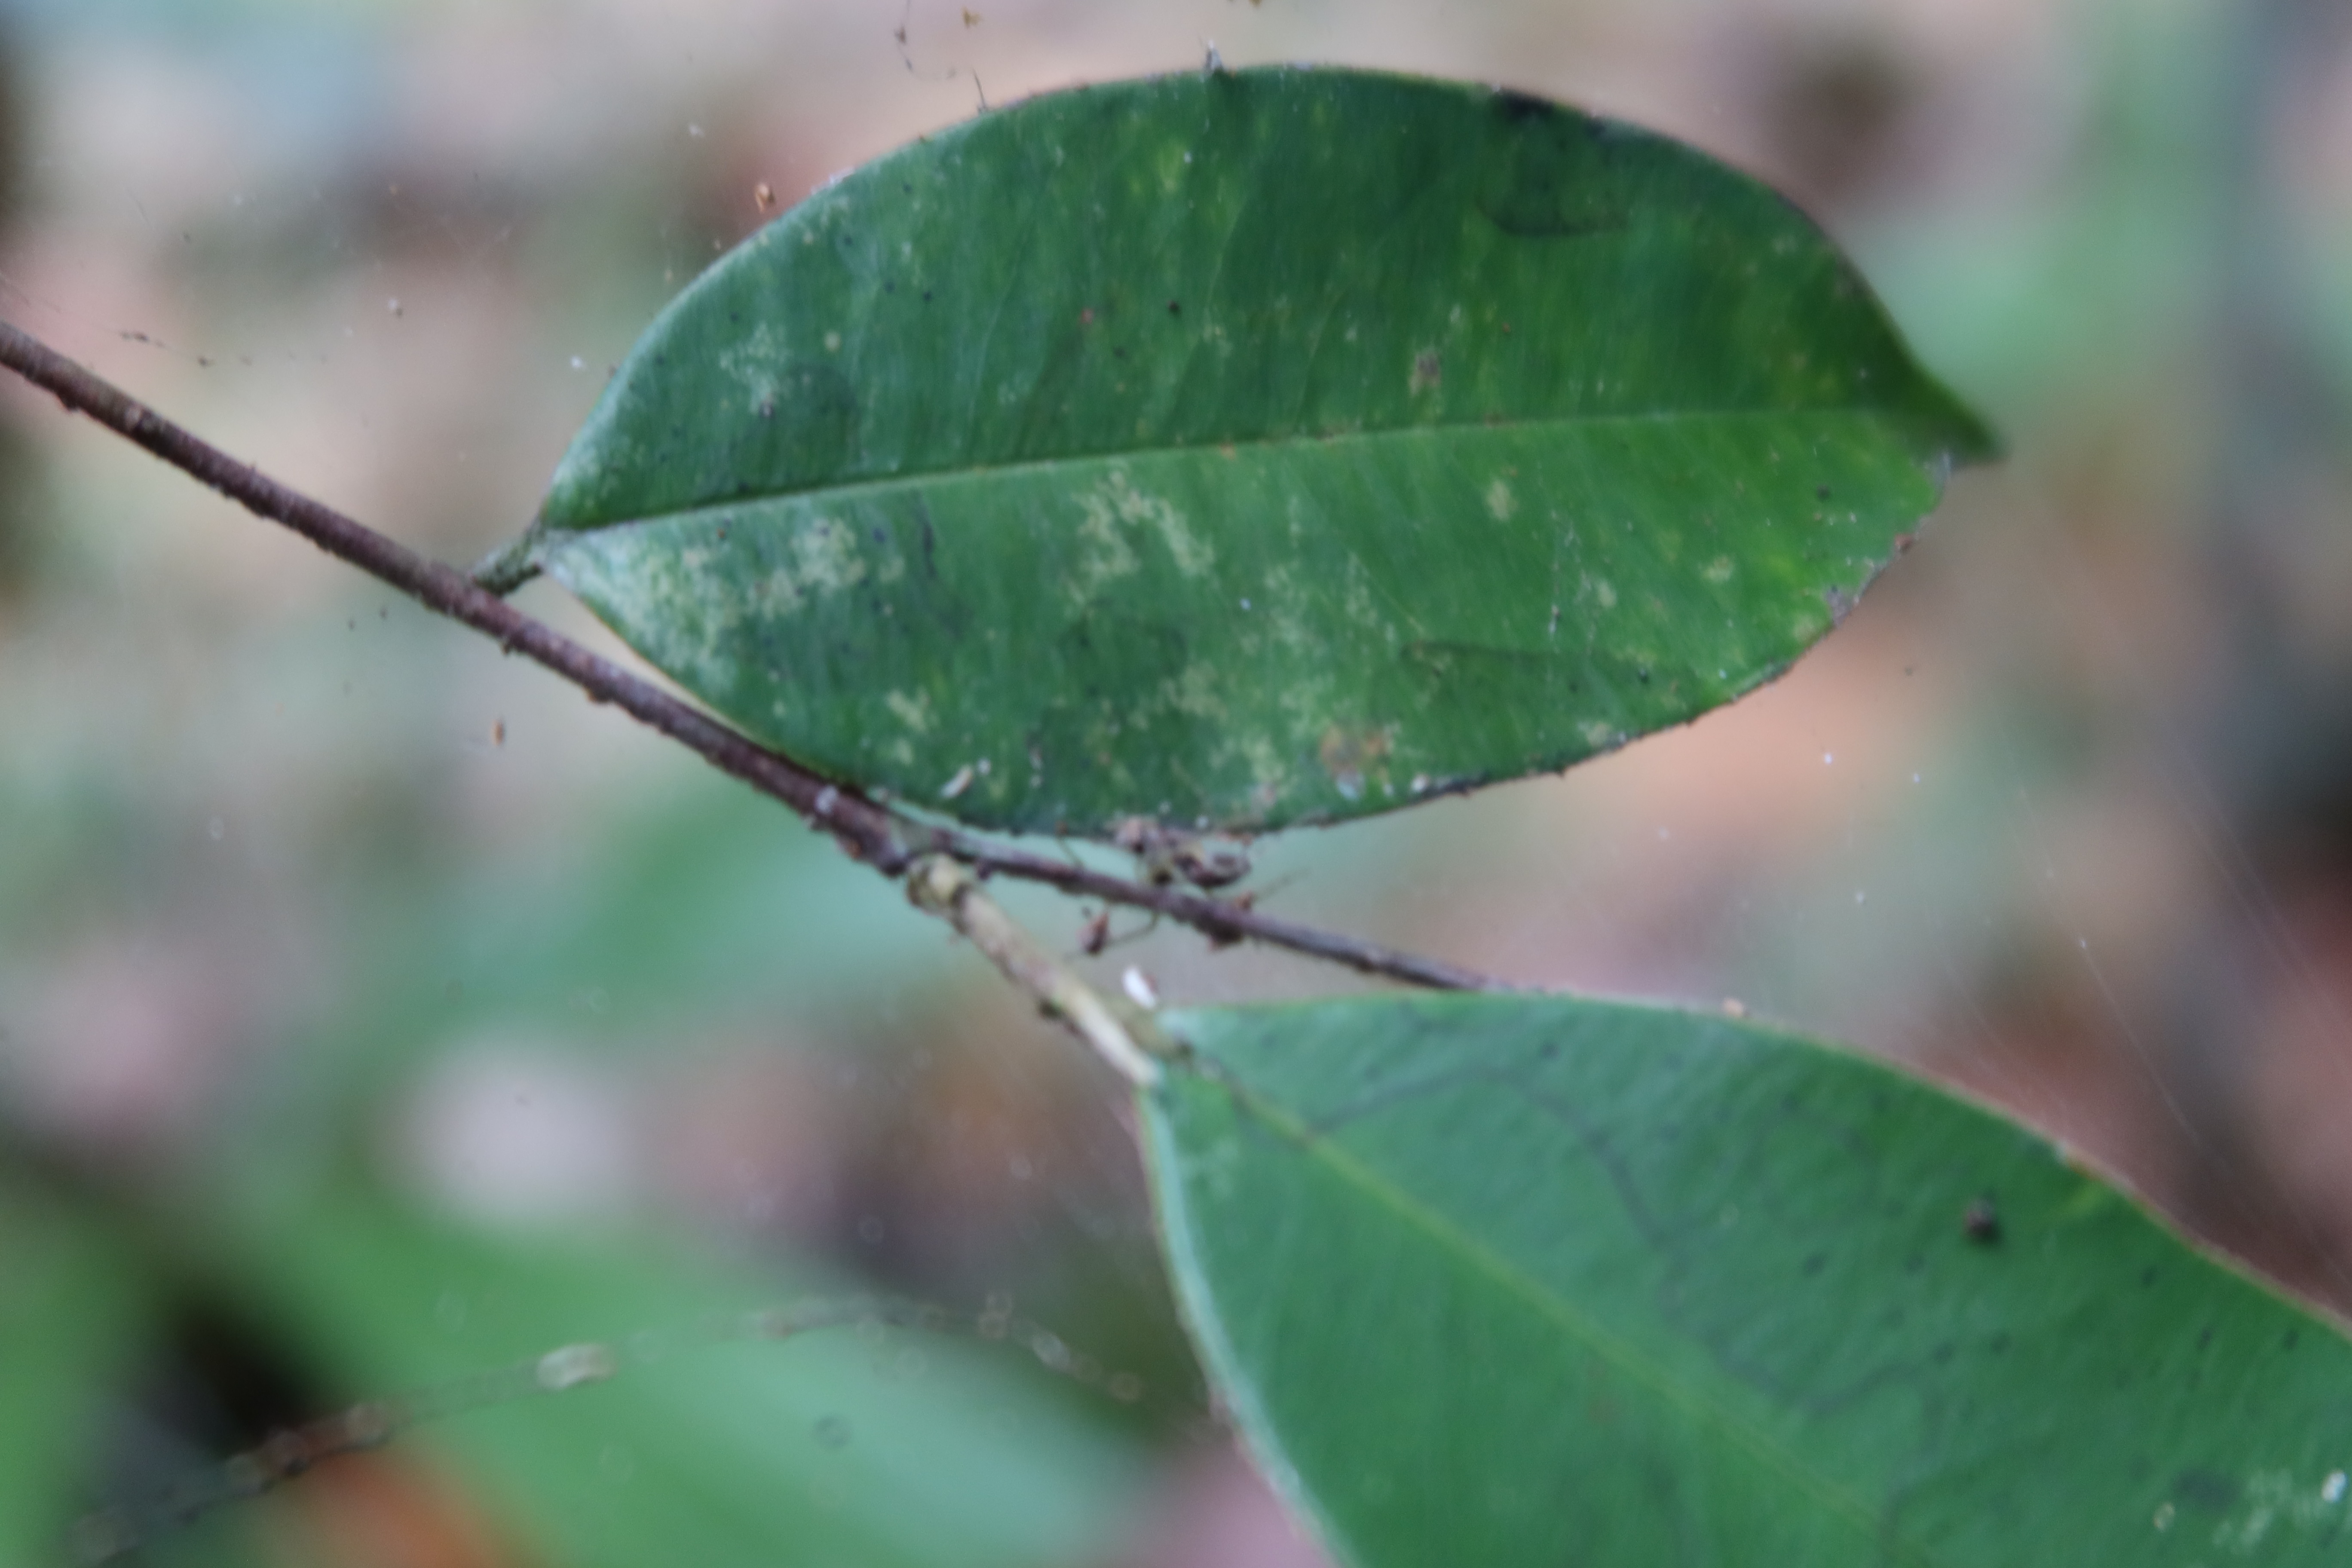
Label: Black spots